Guillermo Coppola

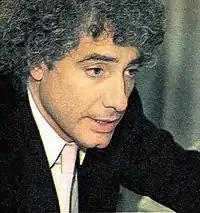
Coppola in 1983

Guillermo Coppola is an Argentine businessman. He was born in Buenos Aires in 1948. He worked as the agent of over two hundred football players, and eventually became the agent of Diego Maradona. His relation with Maradona turned him into a famous television personality. He is the TV host of "Yo, Guillermo" in Canal 5 Noticias. He wrote an autobiography, "Guillote", published by Planeta, that became a best-seller in just 2 weeks.